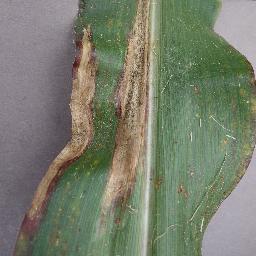
Label: Corn___Northern_Leaf_Blight